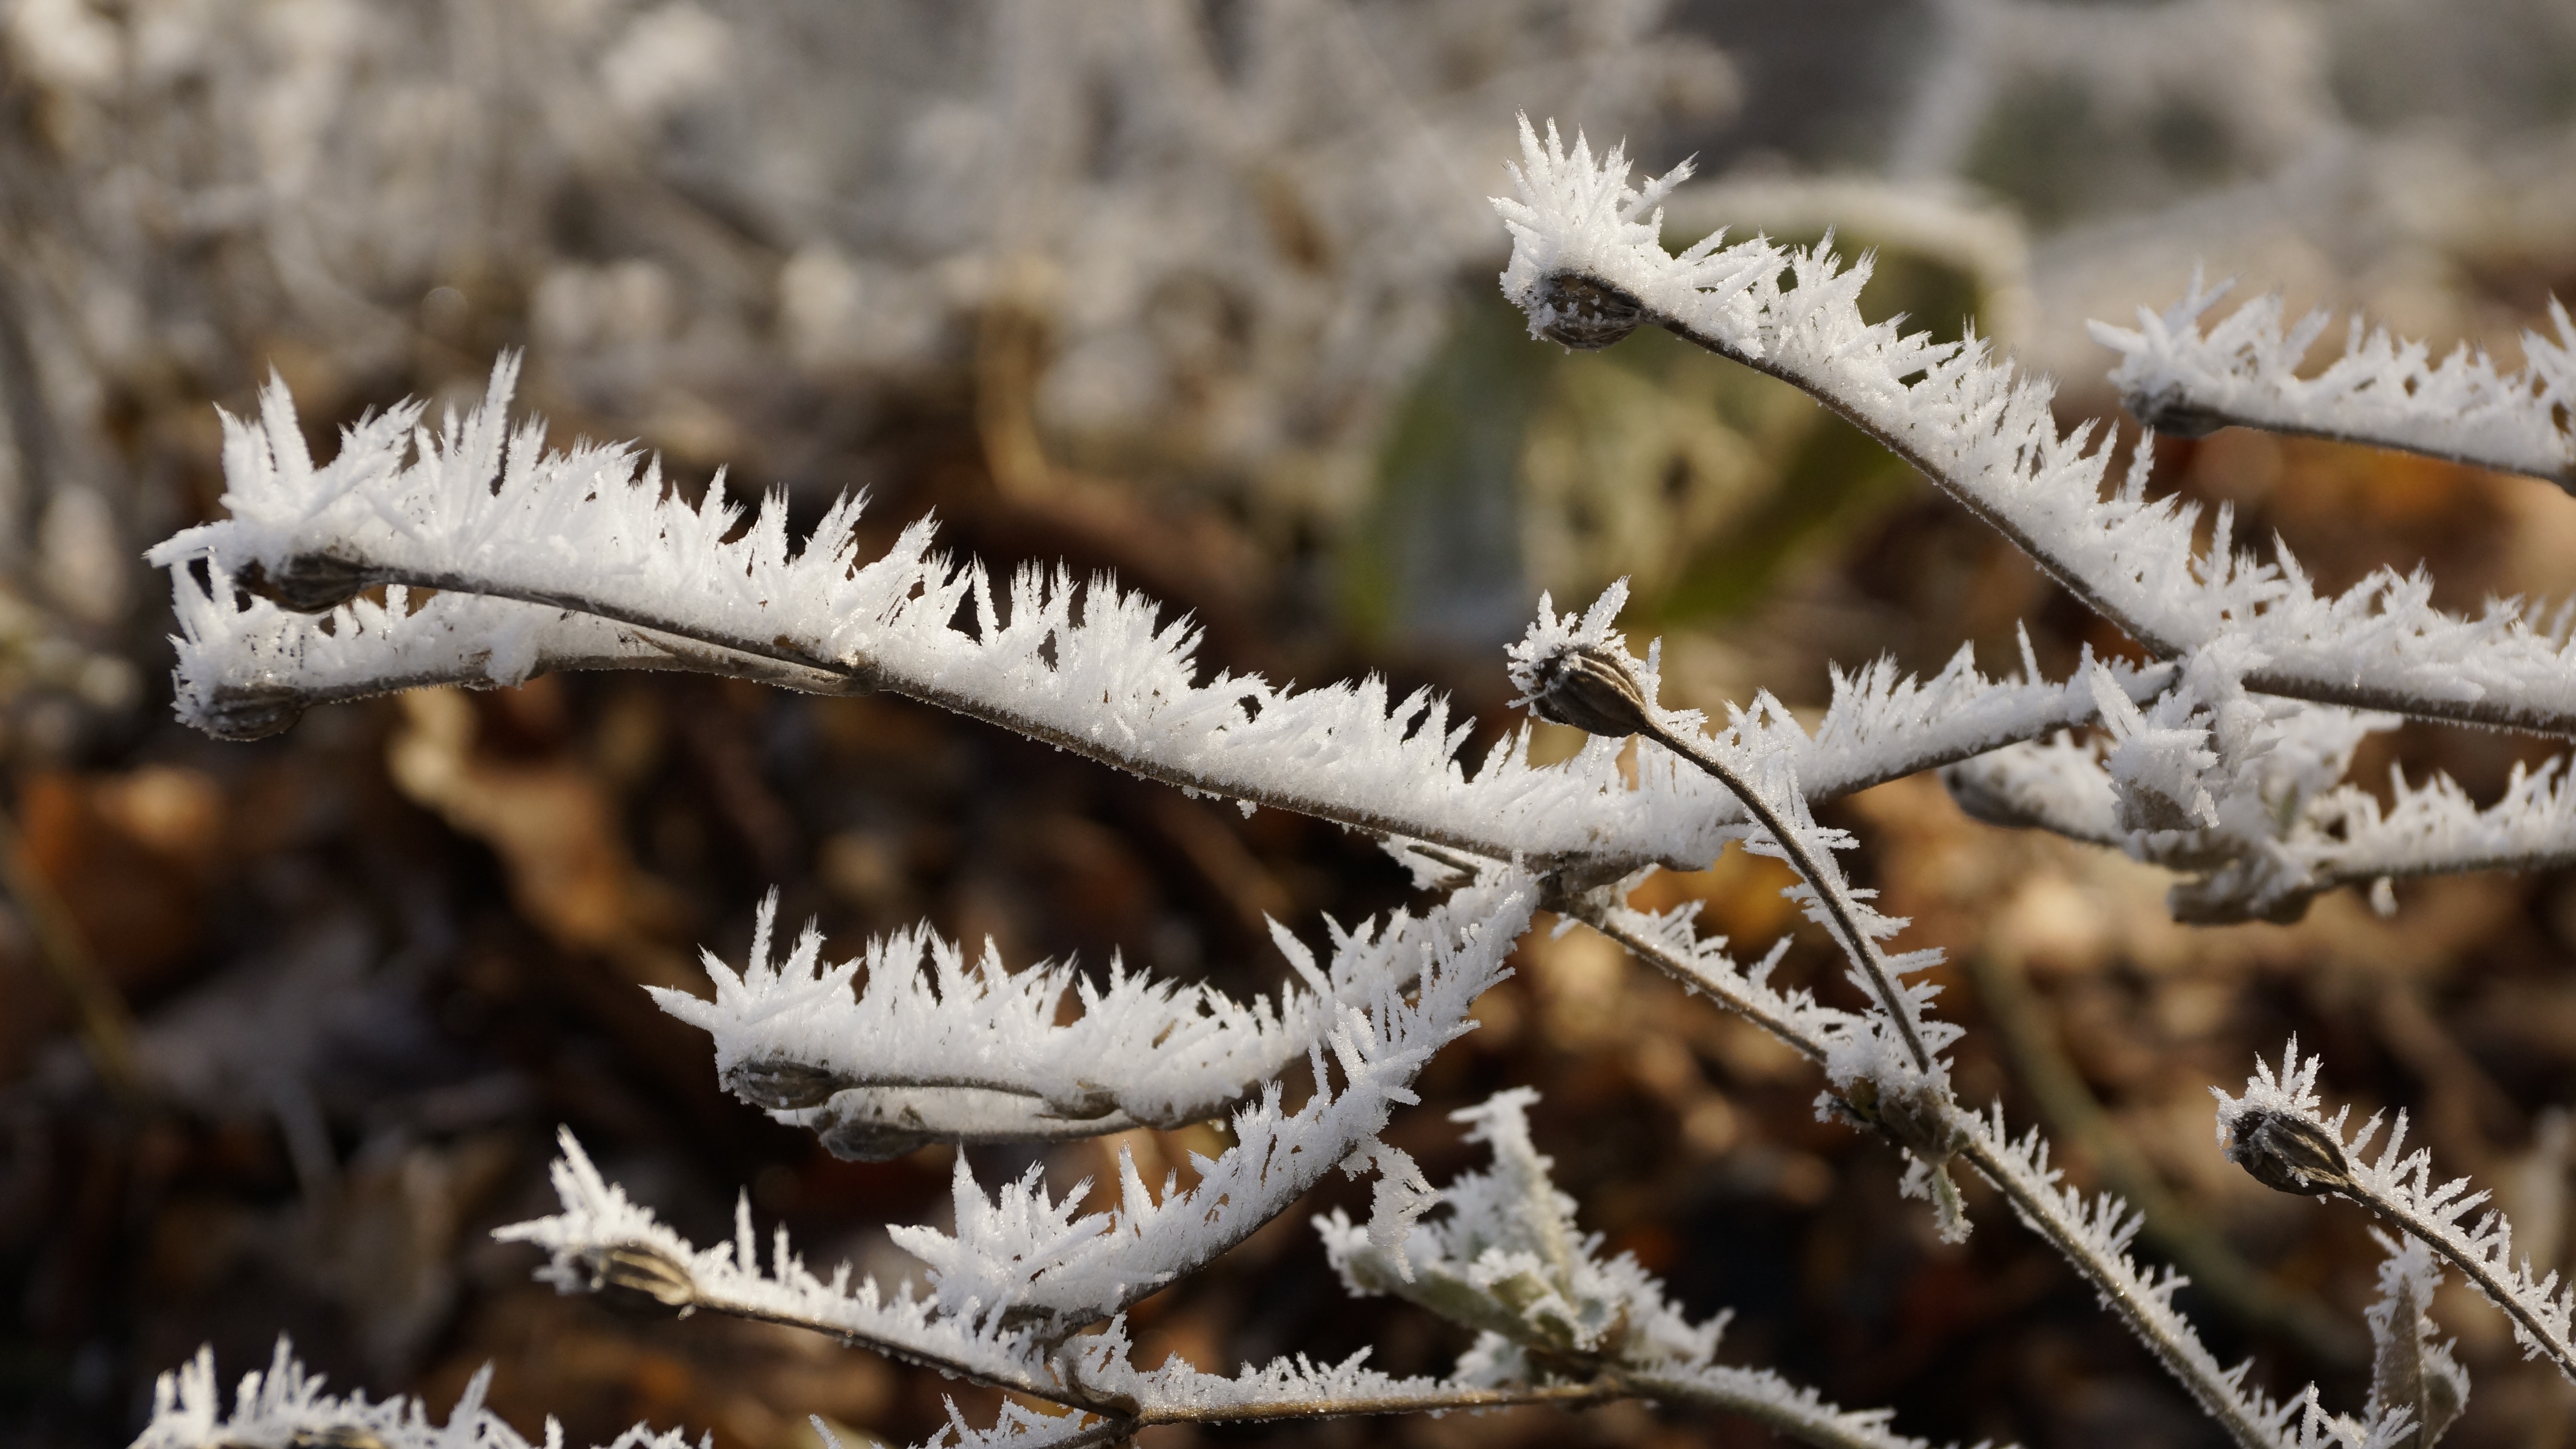
tree, nature, grass, branch, snow, cold, winter, plant, leaf, flower, frost, ice, weather, flora, season, fauna, twig, close up, seeds, spruce, crystal, resting, freezing, dormant, seed capsule, woody plant, land plant, thorns spines and prickles